Niilo Wälläri

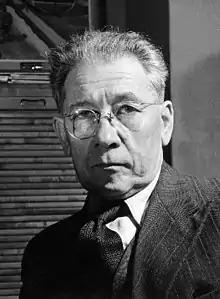
Wälläri in 1955

Niilo Frans Wälläri (1897–1967) was a Finnish trade unionist and politician. He led the Finnish Seamen's Union from 1938 through his death.